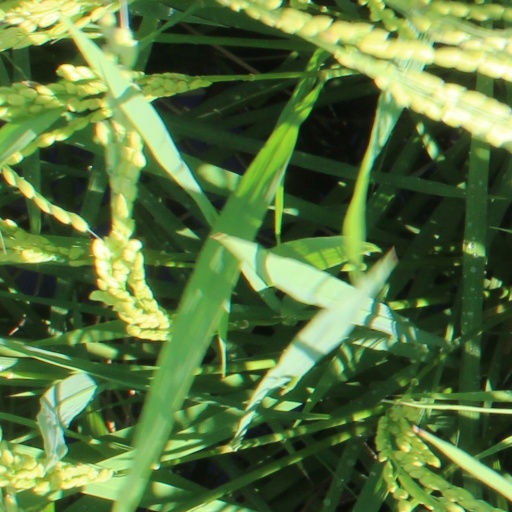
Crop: rice